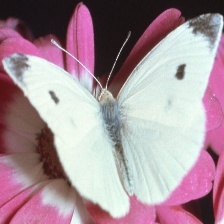
Species: CABBAGE WHITE
Butterfly family (ImageNet category): cabbage_butterfly